486th Bombardment Squadron

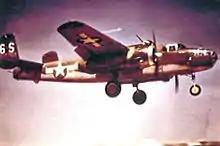
Squadron Mitchell on approach to Rimini Airfield, Italy in early 1945.

The squadron was first activated at Columbia Army Air Base, South Carolina on 20 August 1942 as one of the four original squadrons of the 340th Bombardment Group. However, it was not until September that the squadron received its initial cadre, mostly drawn from the 309th Bombardment Group. By the end of September, it had nearly 200 assigned personnel, but it was only in November that it was fully manned. It completed Phase I and Phase II training at Columbia with North American B-25 Mitchells, then moved to Walterboro Army Air Field, South Carolina in November, where it completed Phase III training and departed for the Mediterranean Theater of Operations at the end of January 1943.